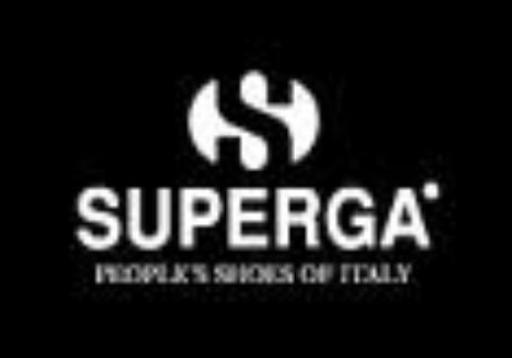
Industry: Clothes